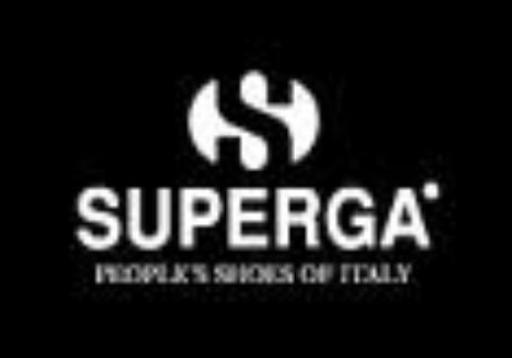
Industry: Clothes